Shibuya River

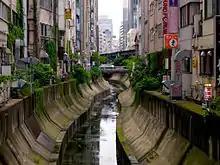
Shibuya River south of Shibuya Station

The river is 2.6 km in length originating close to Shibuya Station and passing through Shibuya and Minato wards before merging with the Furu River near Hiroo and flowing into Tokyo Bay near Shiba Koen. The Inner Circular Route is built above the lower course of the river.